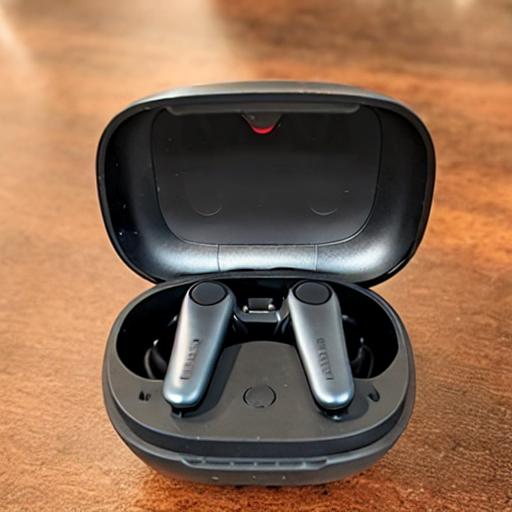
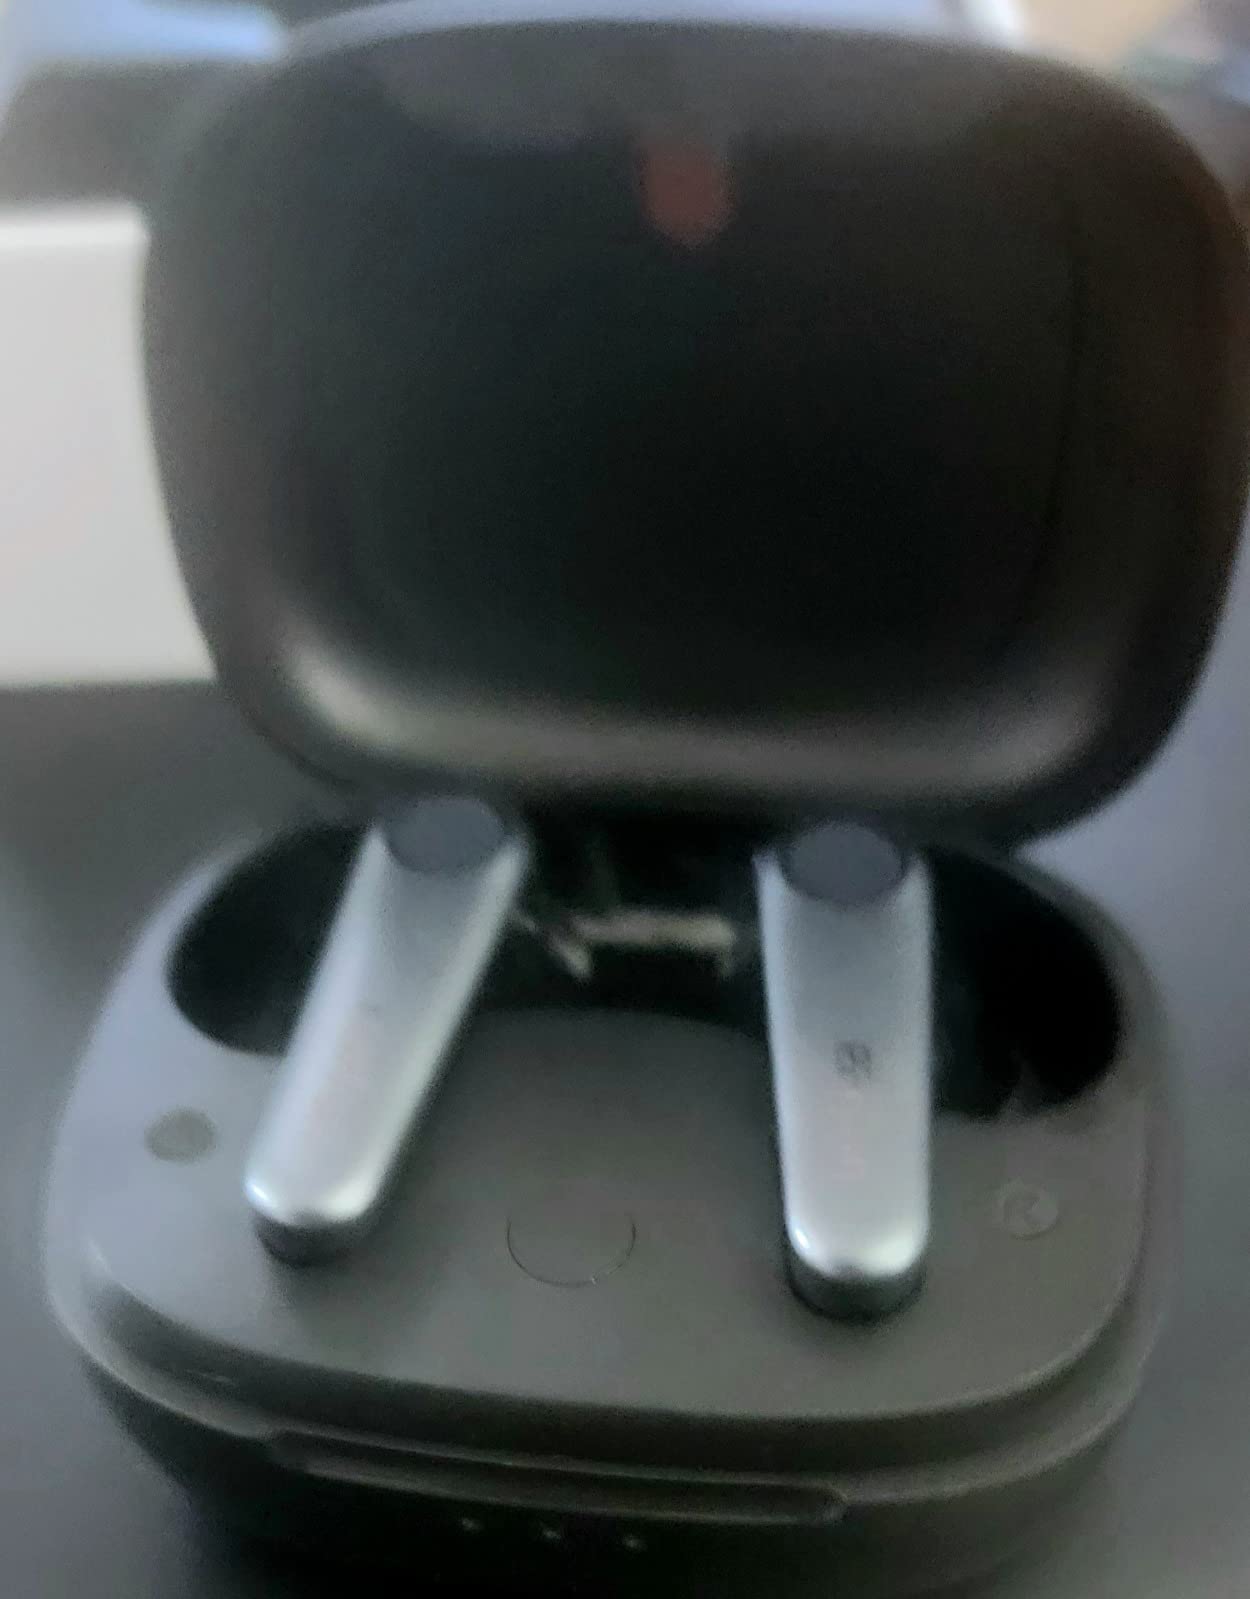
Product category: earbuds
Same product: no